Federation of Workers of the Spanish Region

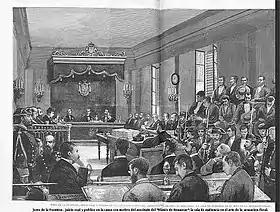
Trial held in 1883 in Jerez de la Frontera for the murder of "Blanco de Benaocaz", attributed to "La Mano Negra".

The Federal Commission was established on October 7 with the Barcelona internationalist group that had taken the initiative to end the FRE - Josep Llunas i Pujals, Rafael Farga Pellicer and Antoni Pellicer i Paraire - with Francisco Tomás Oliver.